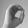
ASL letter: O